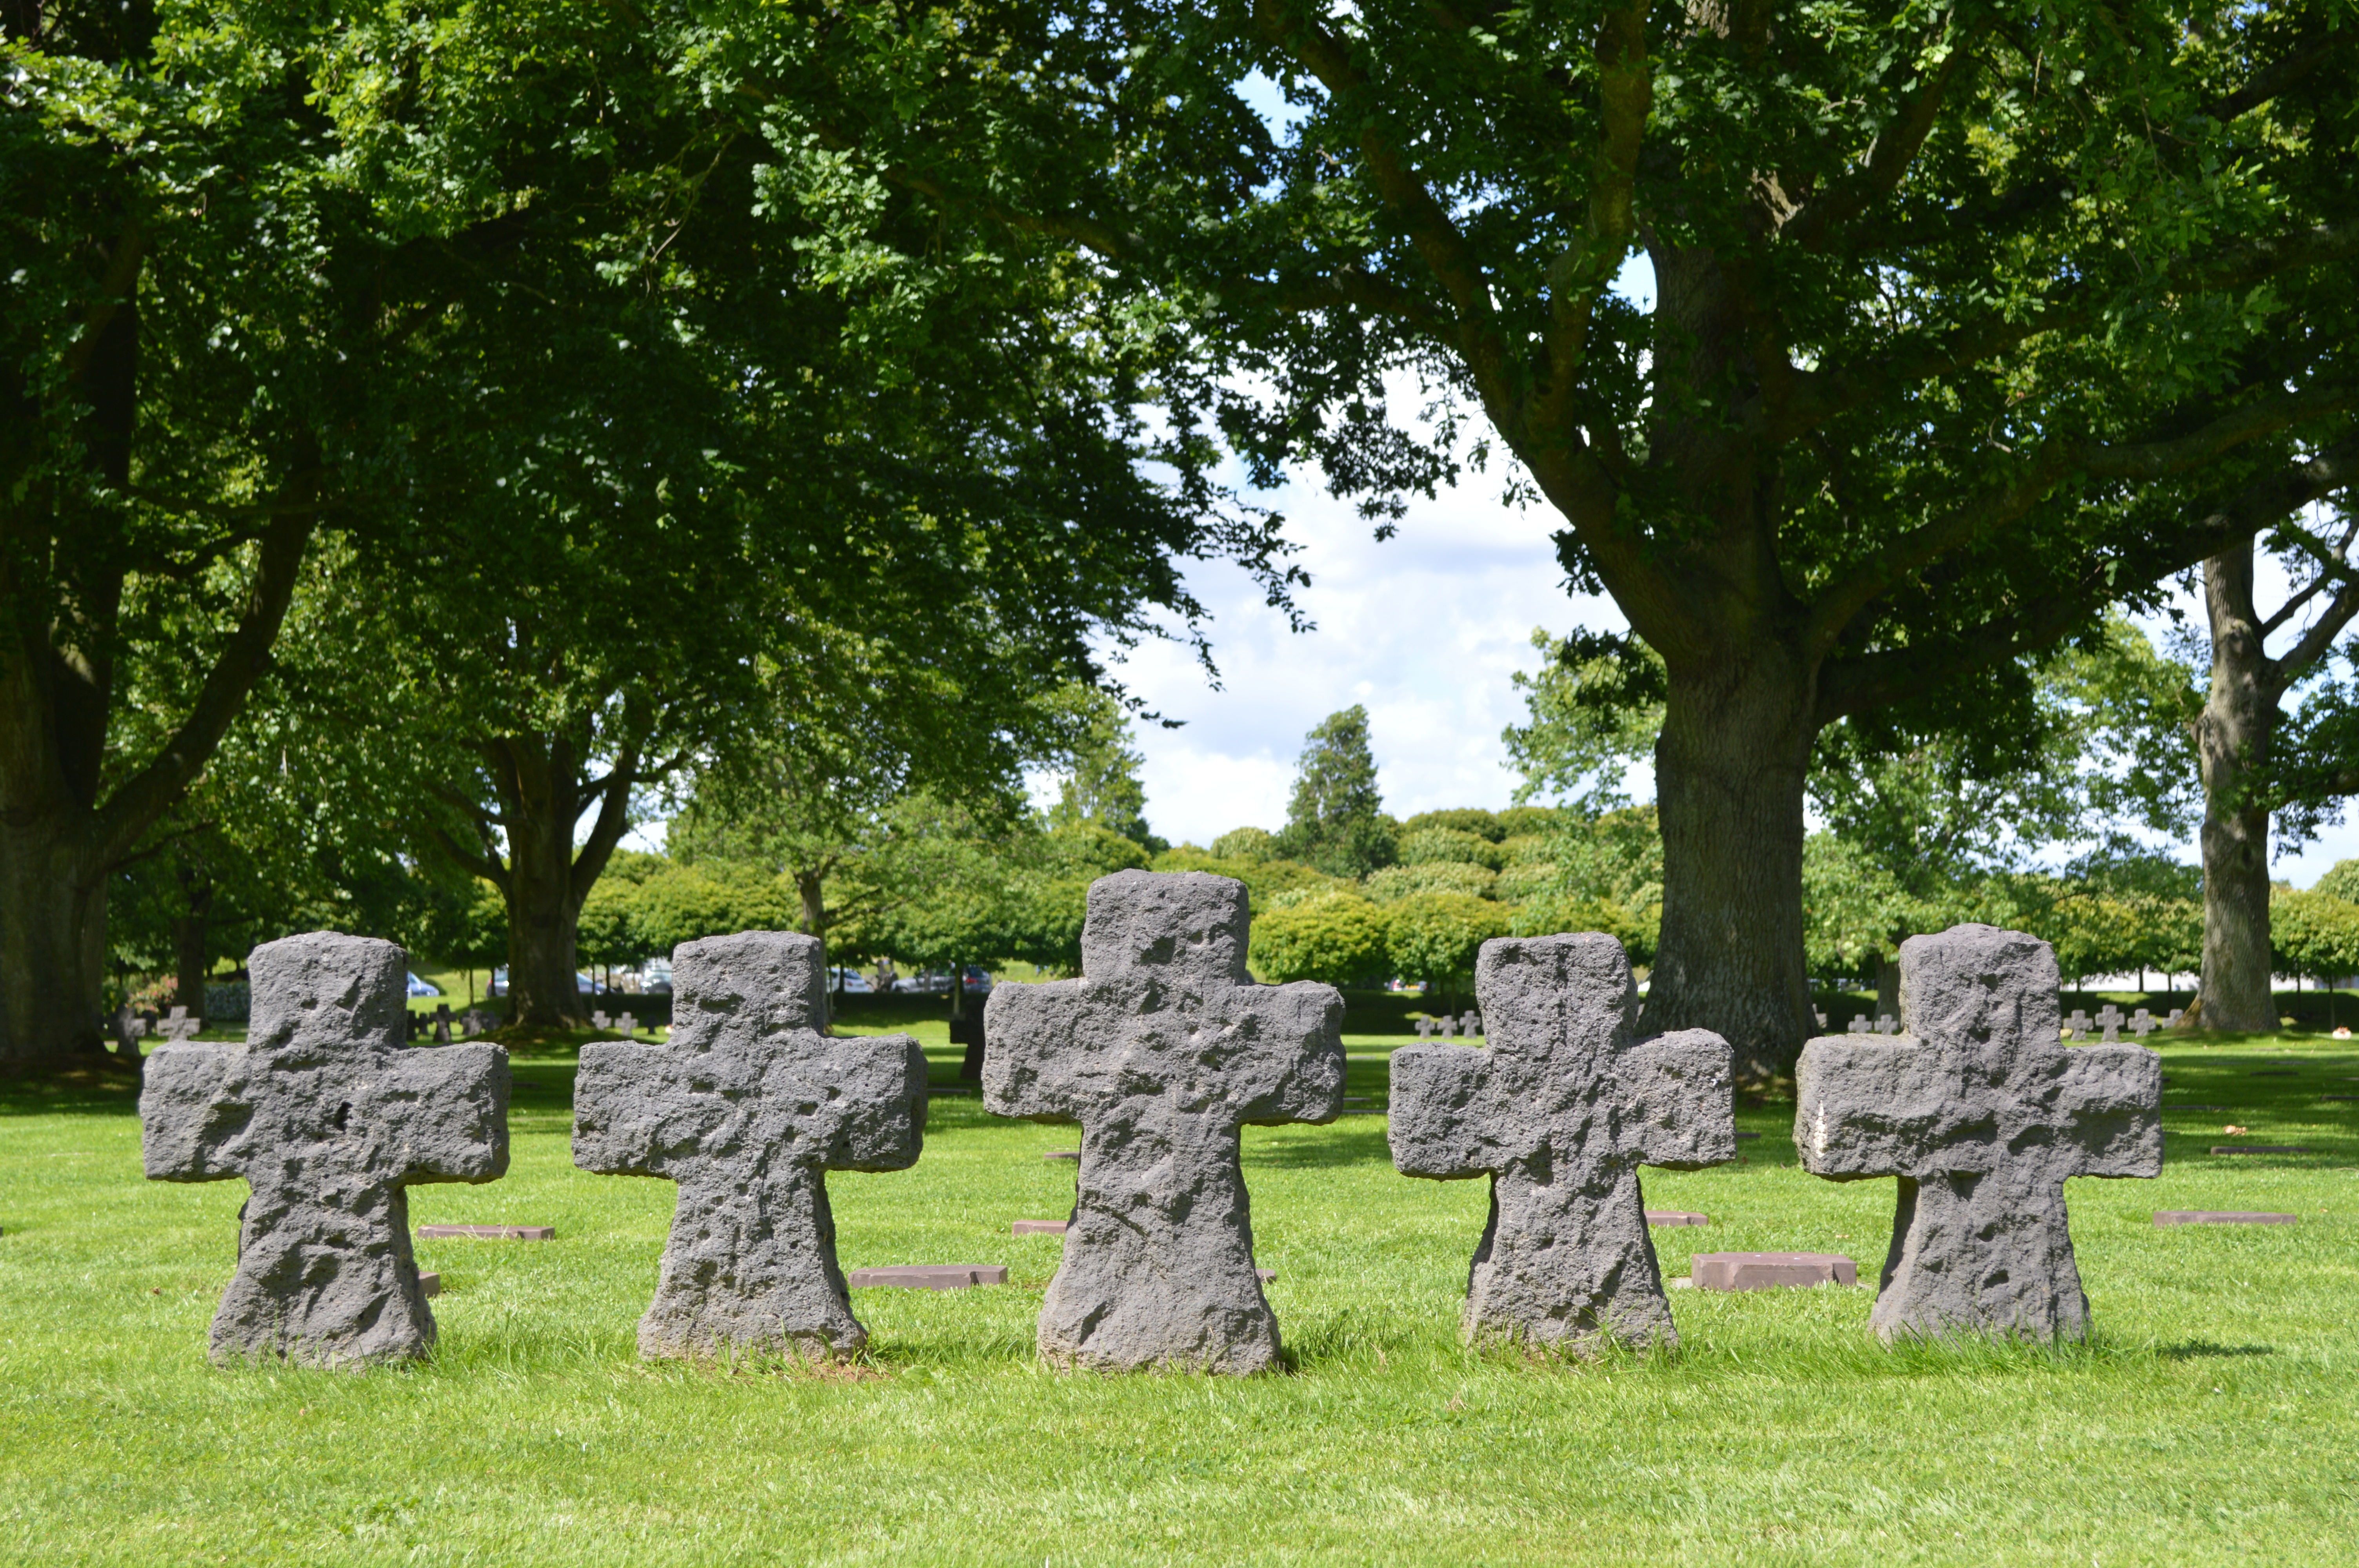
tree, nature, grass, field, monument, summer, green, think, cemetery, grave, memorial, falls, roche, geographical feature